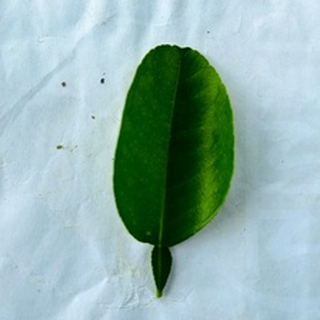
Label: healthy_lemon